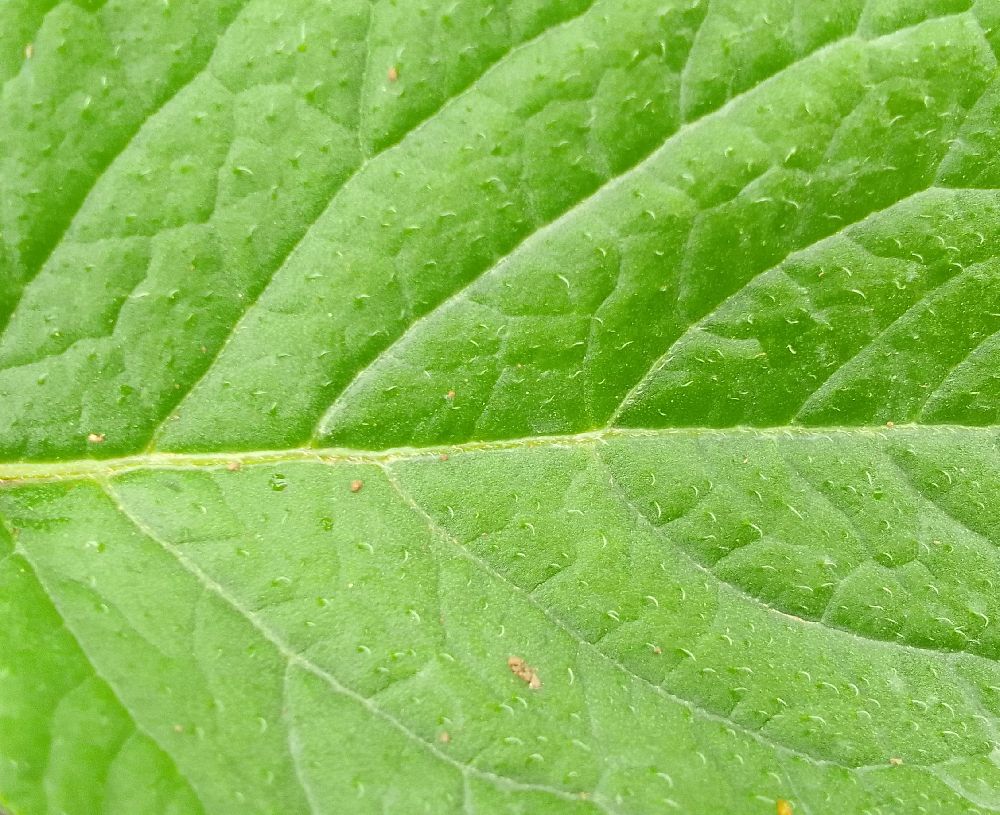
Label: Healthy